Wolfgang Zuckermann

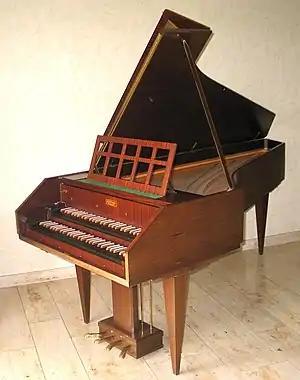
A heavy-framed mid-century harpsichord by the Sperrhake firm, sharply criticized in Zuckermann's book

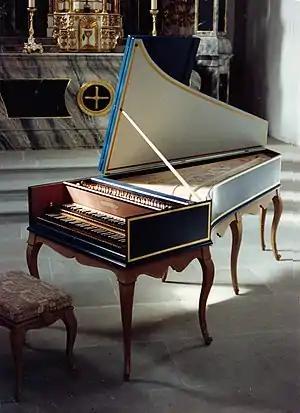
A characteristic example of a modern harpsichord built on historical principles, built by Jean-Paul Rouaud based on a 1707 harpsichord by Nicolas Dumont.

He characterized an instrument from the Neupert firm thus: it "suffers from laryngitis, possessing a coarse, whispering tone."